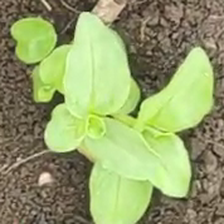
Weed species: Kena_(Commplina_benghalensio)